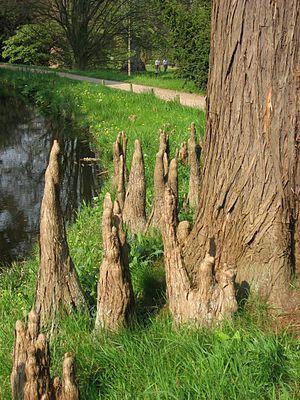
Le Cyprès des marais ou Cyprès des étangs est un conifère à feuilles caduques d'origine nord-américaine. Il se différencie du Cyprès chauve par des branches latérales ascendantes, qui retombent à leur extrémité chez le cultivar Nutans.
Un pneumatophore est l'organe d'une plante ou d'un animal aquatique spécialisé pour une interaction avec l'atmosphère.
Des racines aériennes sont des racines qui sont, en totalité ou en partie, au-dessus du sol.